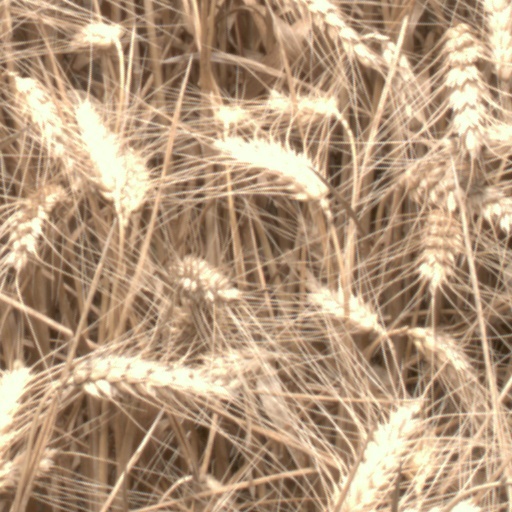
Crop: wheat